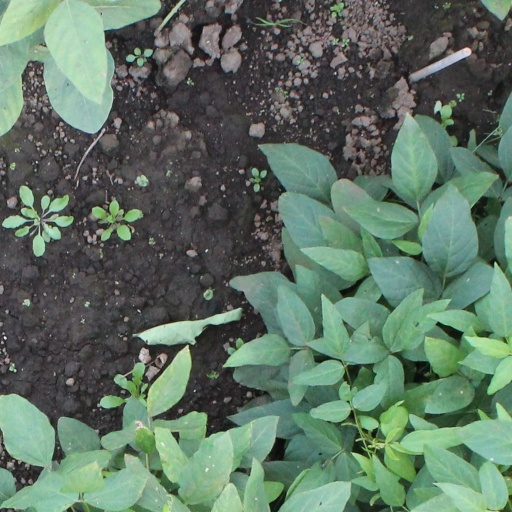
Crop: soybean